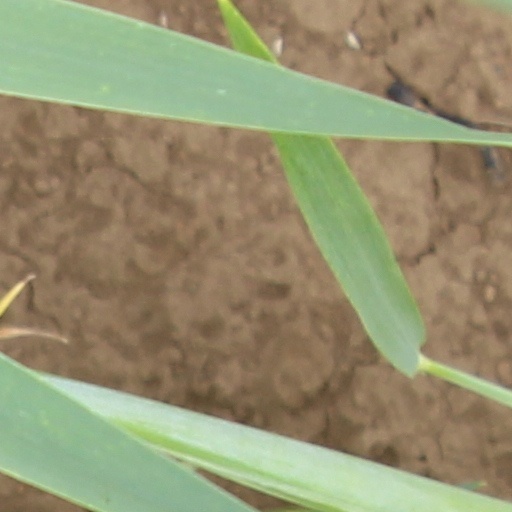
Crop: wheat